Standard wet liner inline-four engine

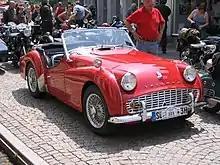
Triumph TR3A

The Standard Vanguard used the same 2,088 cc "85 mm" engine that had been developed for the tractor. Compression ratio remained the same at 6:1 but the valve and ignition timing were changed to suit road driving conditions and a more predictable quality of petrol. The governor was removed and the power output rose to 68 bhp. The Phase III version of the Vanguard, introduced in 1955, had a compression ratio of 7.5:1 but the power output remained at .